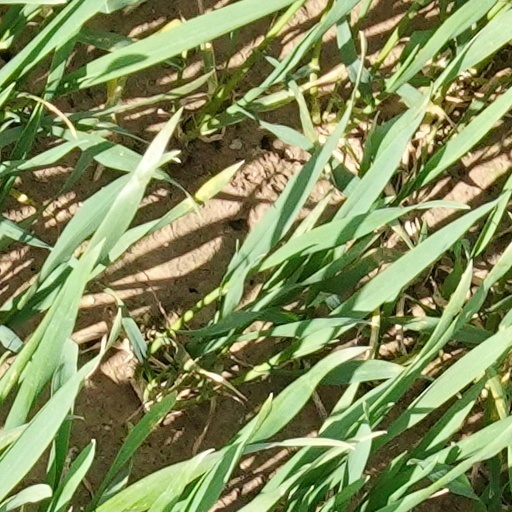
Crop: wheat